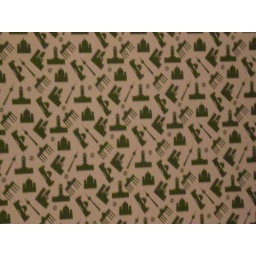
Brian wanted a picture of this: the seats in our car had all of the major Berlin Monuments on it